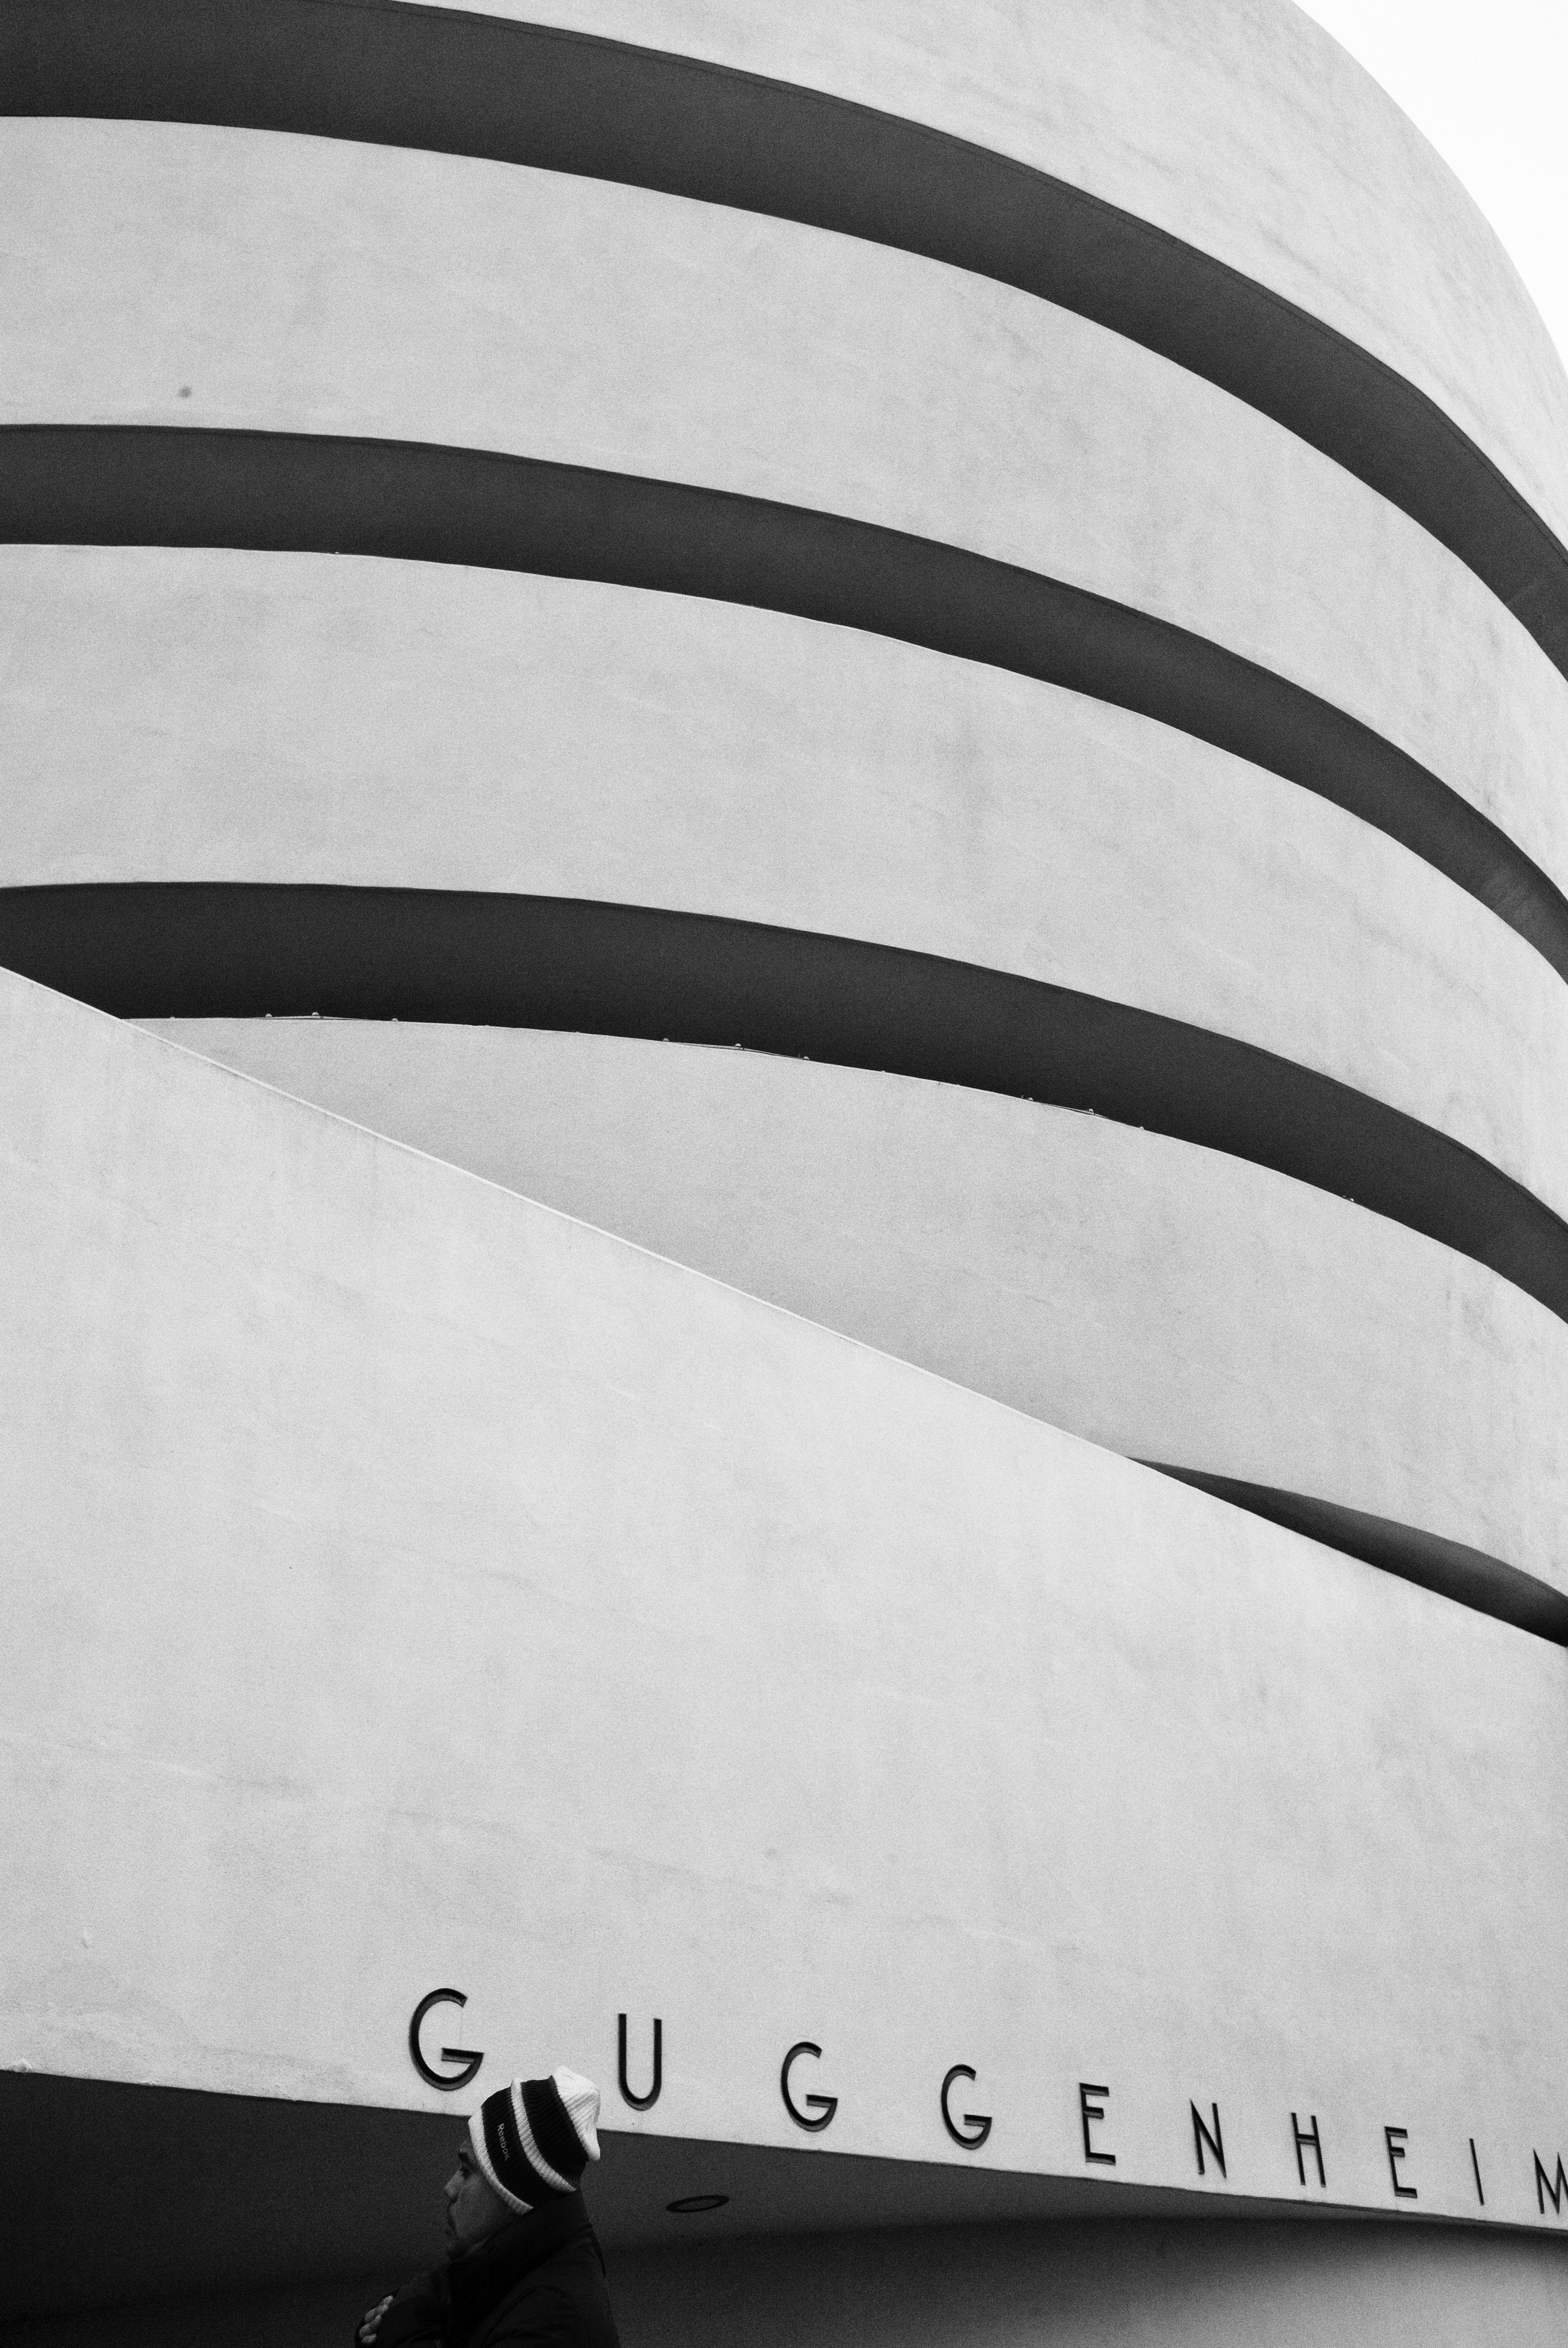
wing, black and white, white, spiral, line, surfboard, black, monochrome, tire, circle, streetphotography, bw, newyork, design, symmetry, shape, streetpics, artinbw, dakohuang, monochrome photography, surfing equipment and supplies, automotive tire